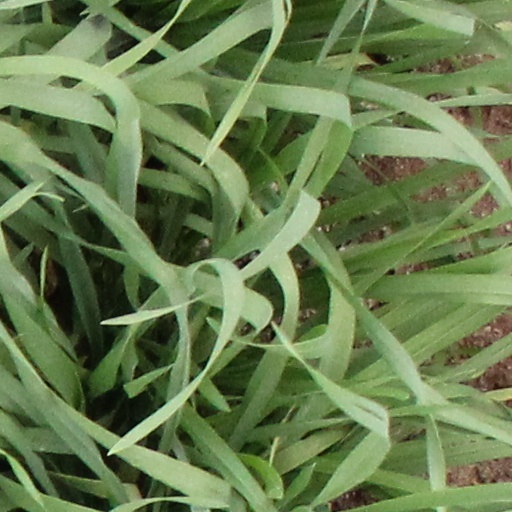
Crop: wheat